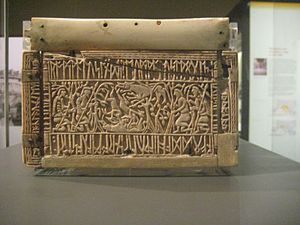
Romulus og Remus
Venstre panel af Franksskrinet med myten om Romulus og Remus med runeinskrift, 700-850 e.Kr.
Romulus og Remus var to brødre. Romulus 771 f.Kr.-5. juli 717 f.Kr. og Remus 771 f.Kr.-21. april 753 f.Kr.. De var sammen om grundlæggelsen af Rom i år 753 f.Kr.